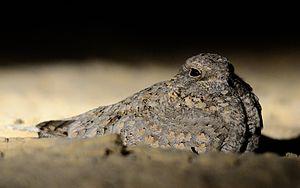
L'Engoulevent de Sykes est une espèce d'oiseaux de la famille des Caprimulgidae.